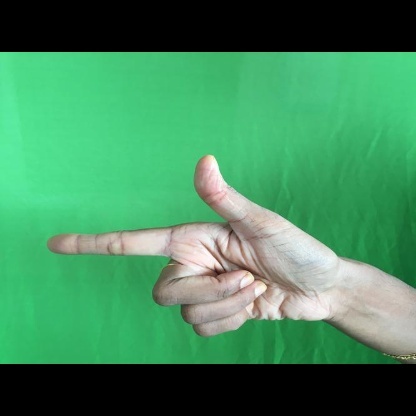
Mudra: Chandrakala